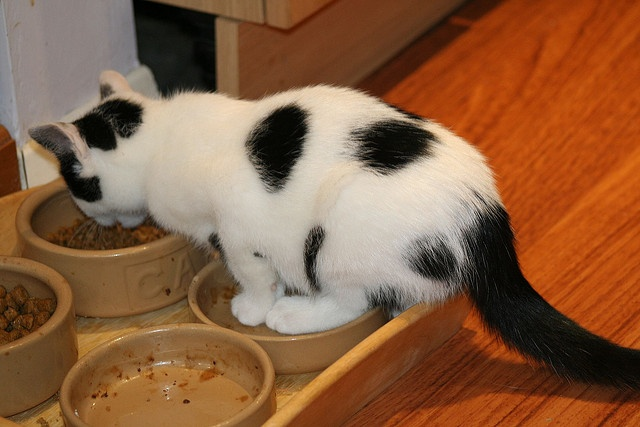
a cat stands in an empty food dish and eats from another that has food
A kitten eating from a pet dish on the floor
a kitty standing in an empty food dish eating from aniother
A cat standing in one food dish while eating out of another dish.
A small cat eating from a dish on the ground.